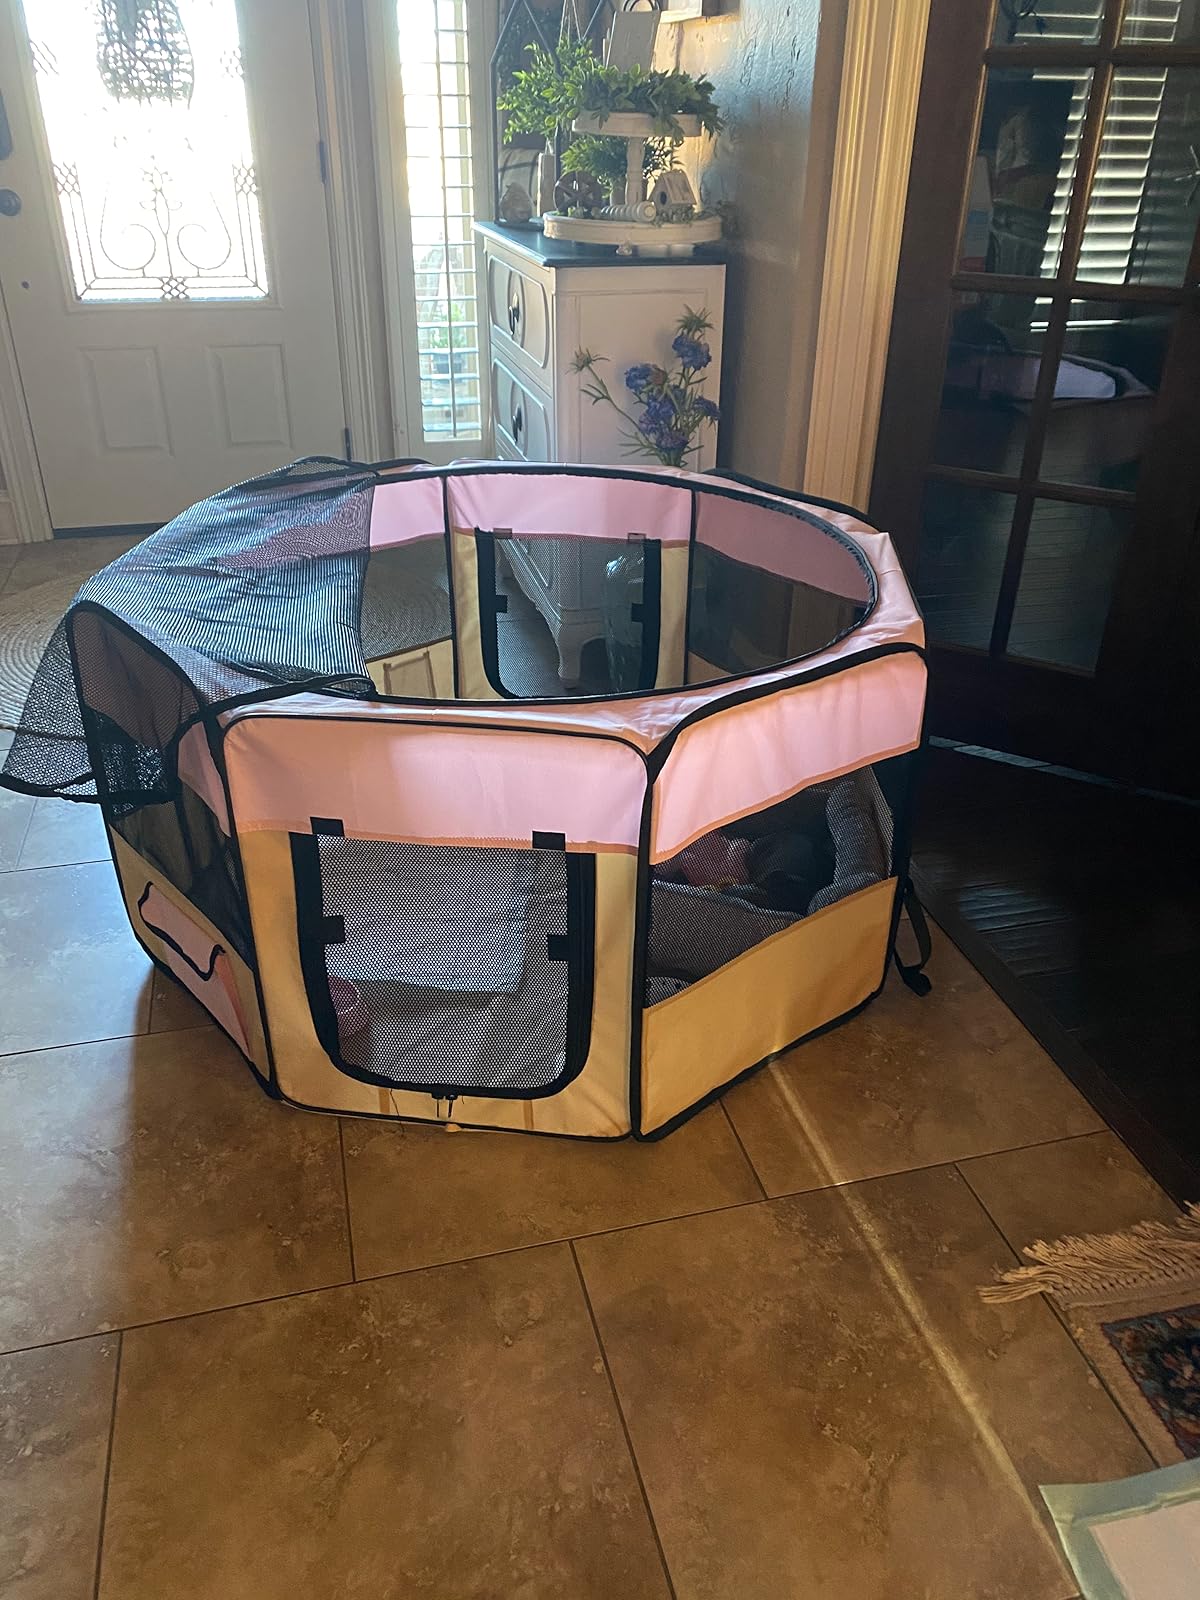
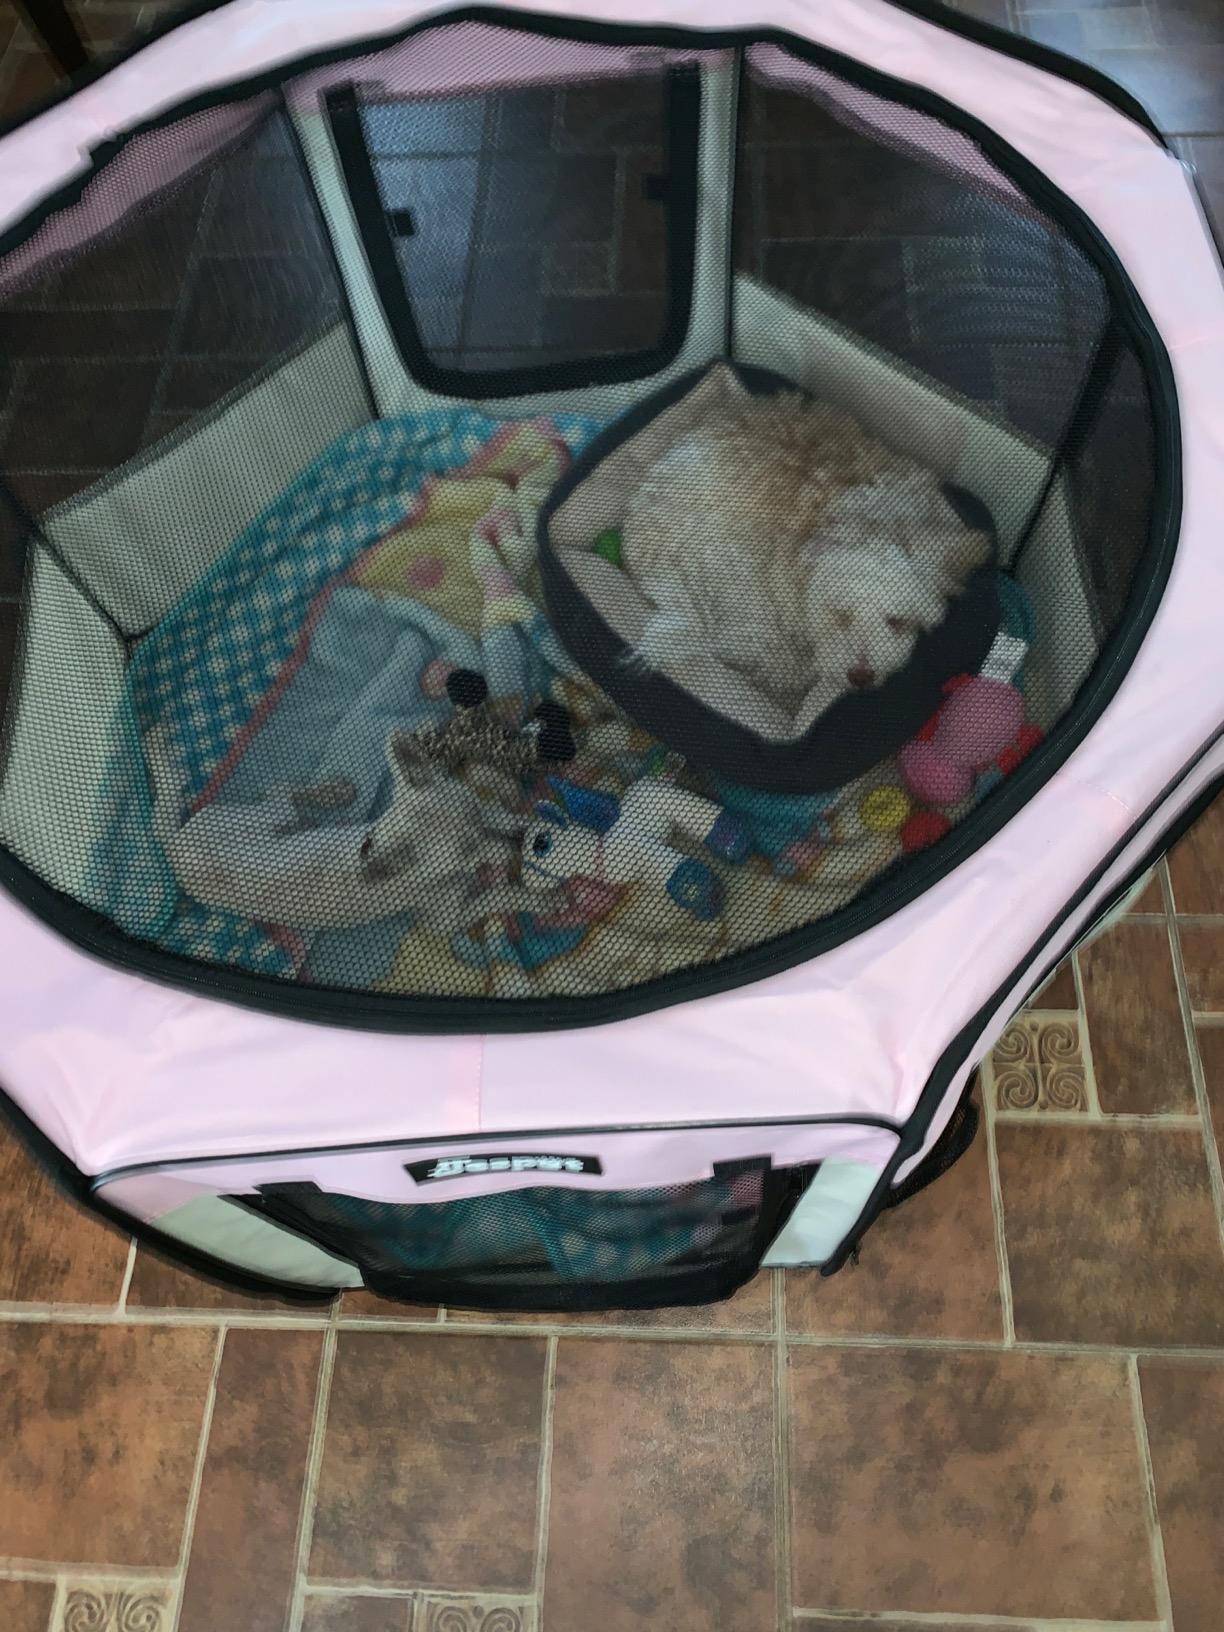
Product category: items_kennel
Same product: no